Two Idiots in Hollywood

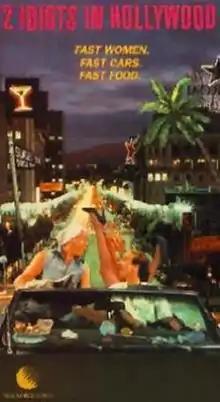
VHS cover

Two Idiots in Hollywood is a 1988 comedy film written and directed by actor Stephen Tobolowsky, based on his stage play of the same name. It stars Jim McGrath and Jeff Doucette.